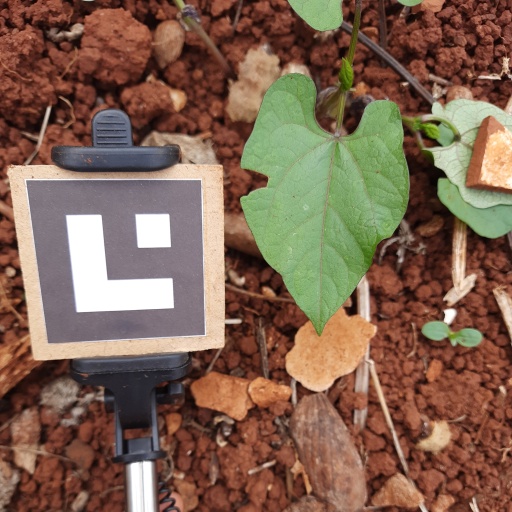
Observations: wavy surface, eating holes in the edge, under shade